Hilal Başkol

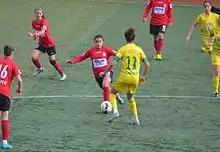
Hilal Başkol (red/black) driving the ball in the 2015–16 season's away match against Kireçburnu Spor

Hilal Başkol received her license on 22 October 2009 and began playing for Gölcükspor in the Women's Second League. After one season, her team was promoted to the Turkish Women's First League. Başkol played two seasons with Gölcükspor, capped 39 times and scored 21 goals. In the 2011–12 season, she transferred to Derince Belediyespor in the same province, however to play in the Second League again. At the end of the season, her team was promoted to the First League. There she was part two seasons, capping in 27 matches and netting 16 times.